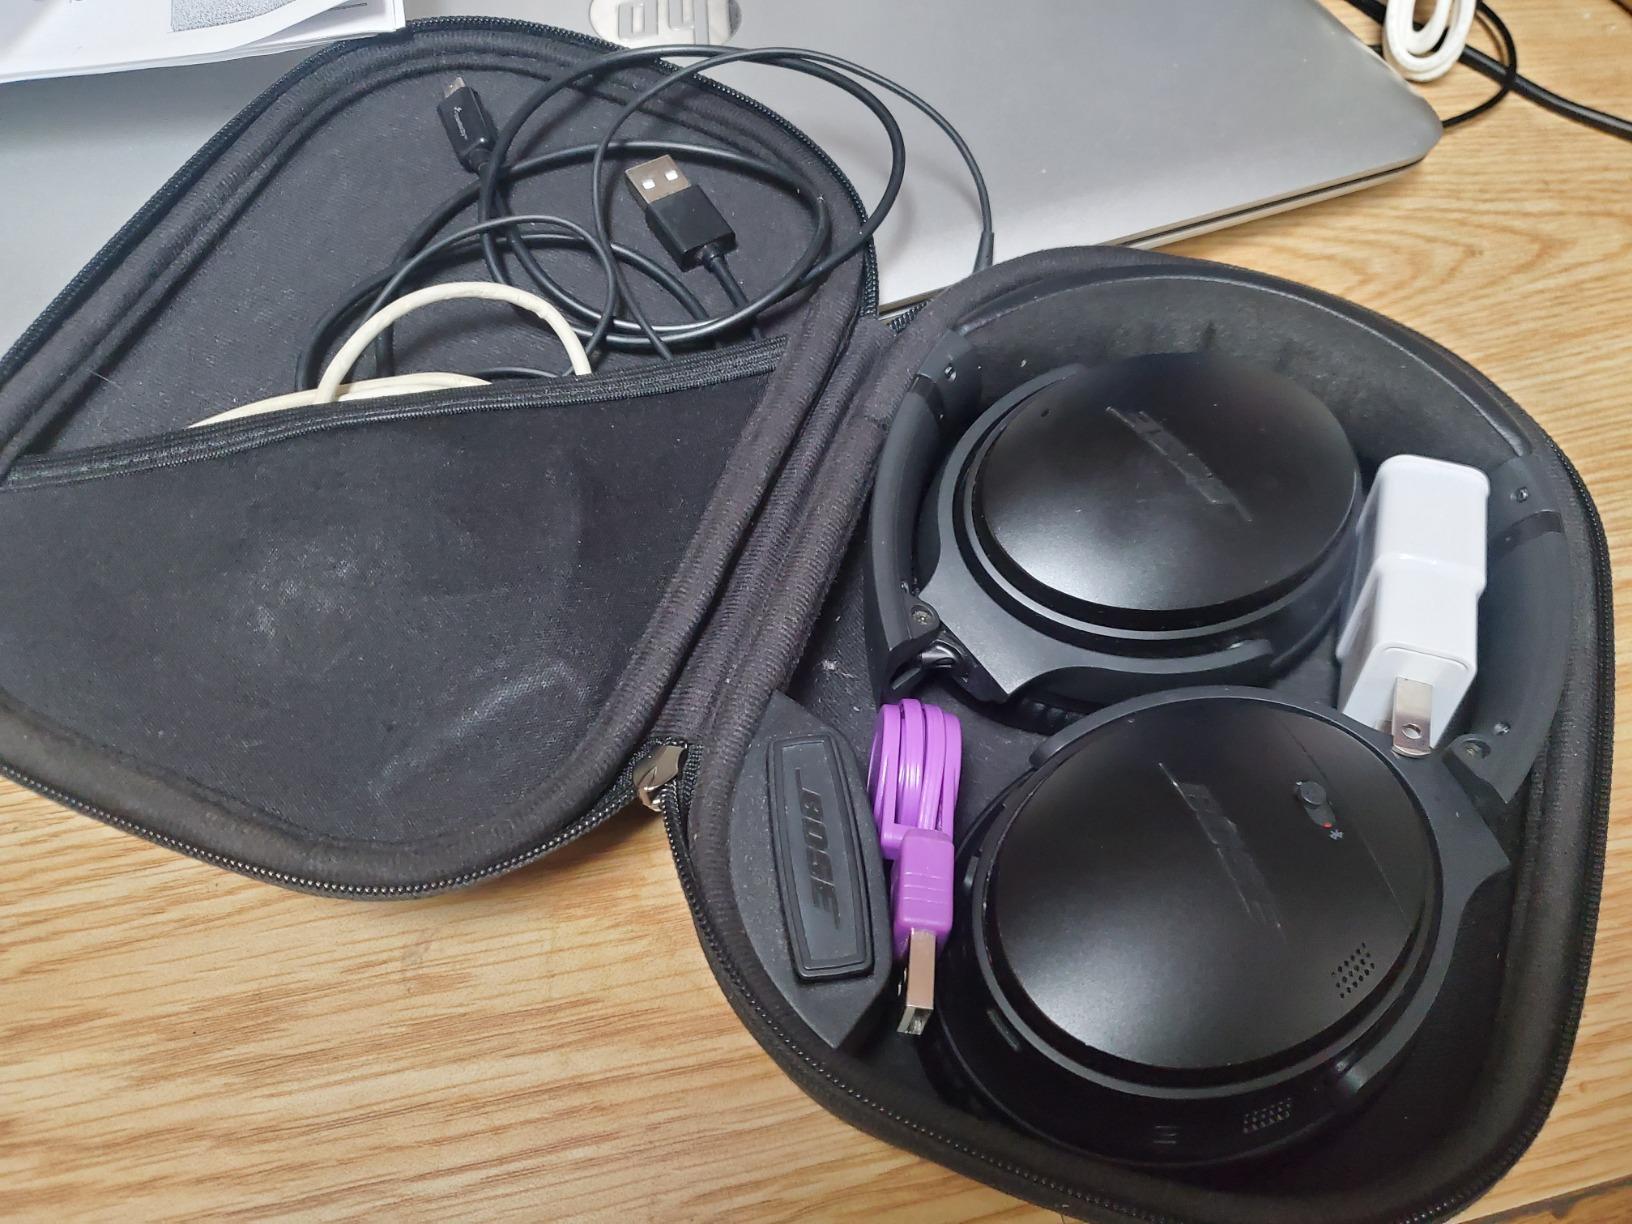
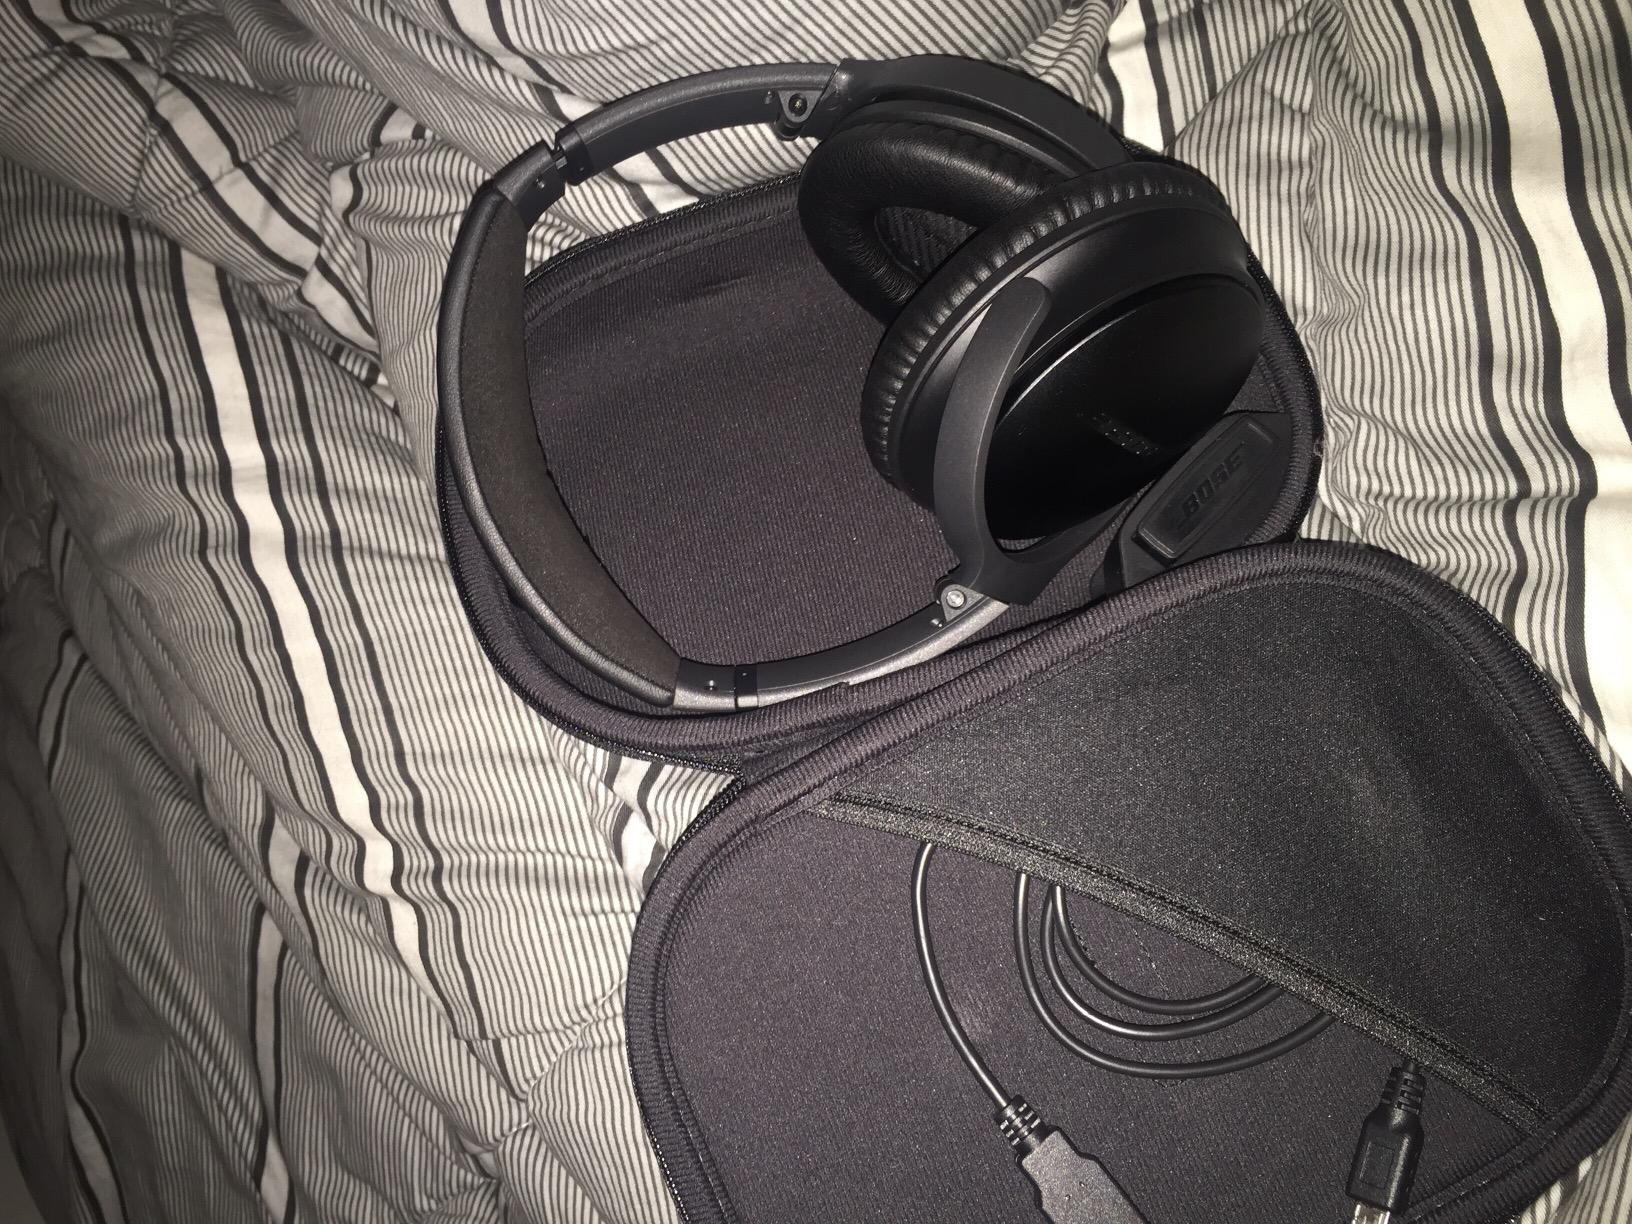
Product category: headphones
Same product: yes